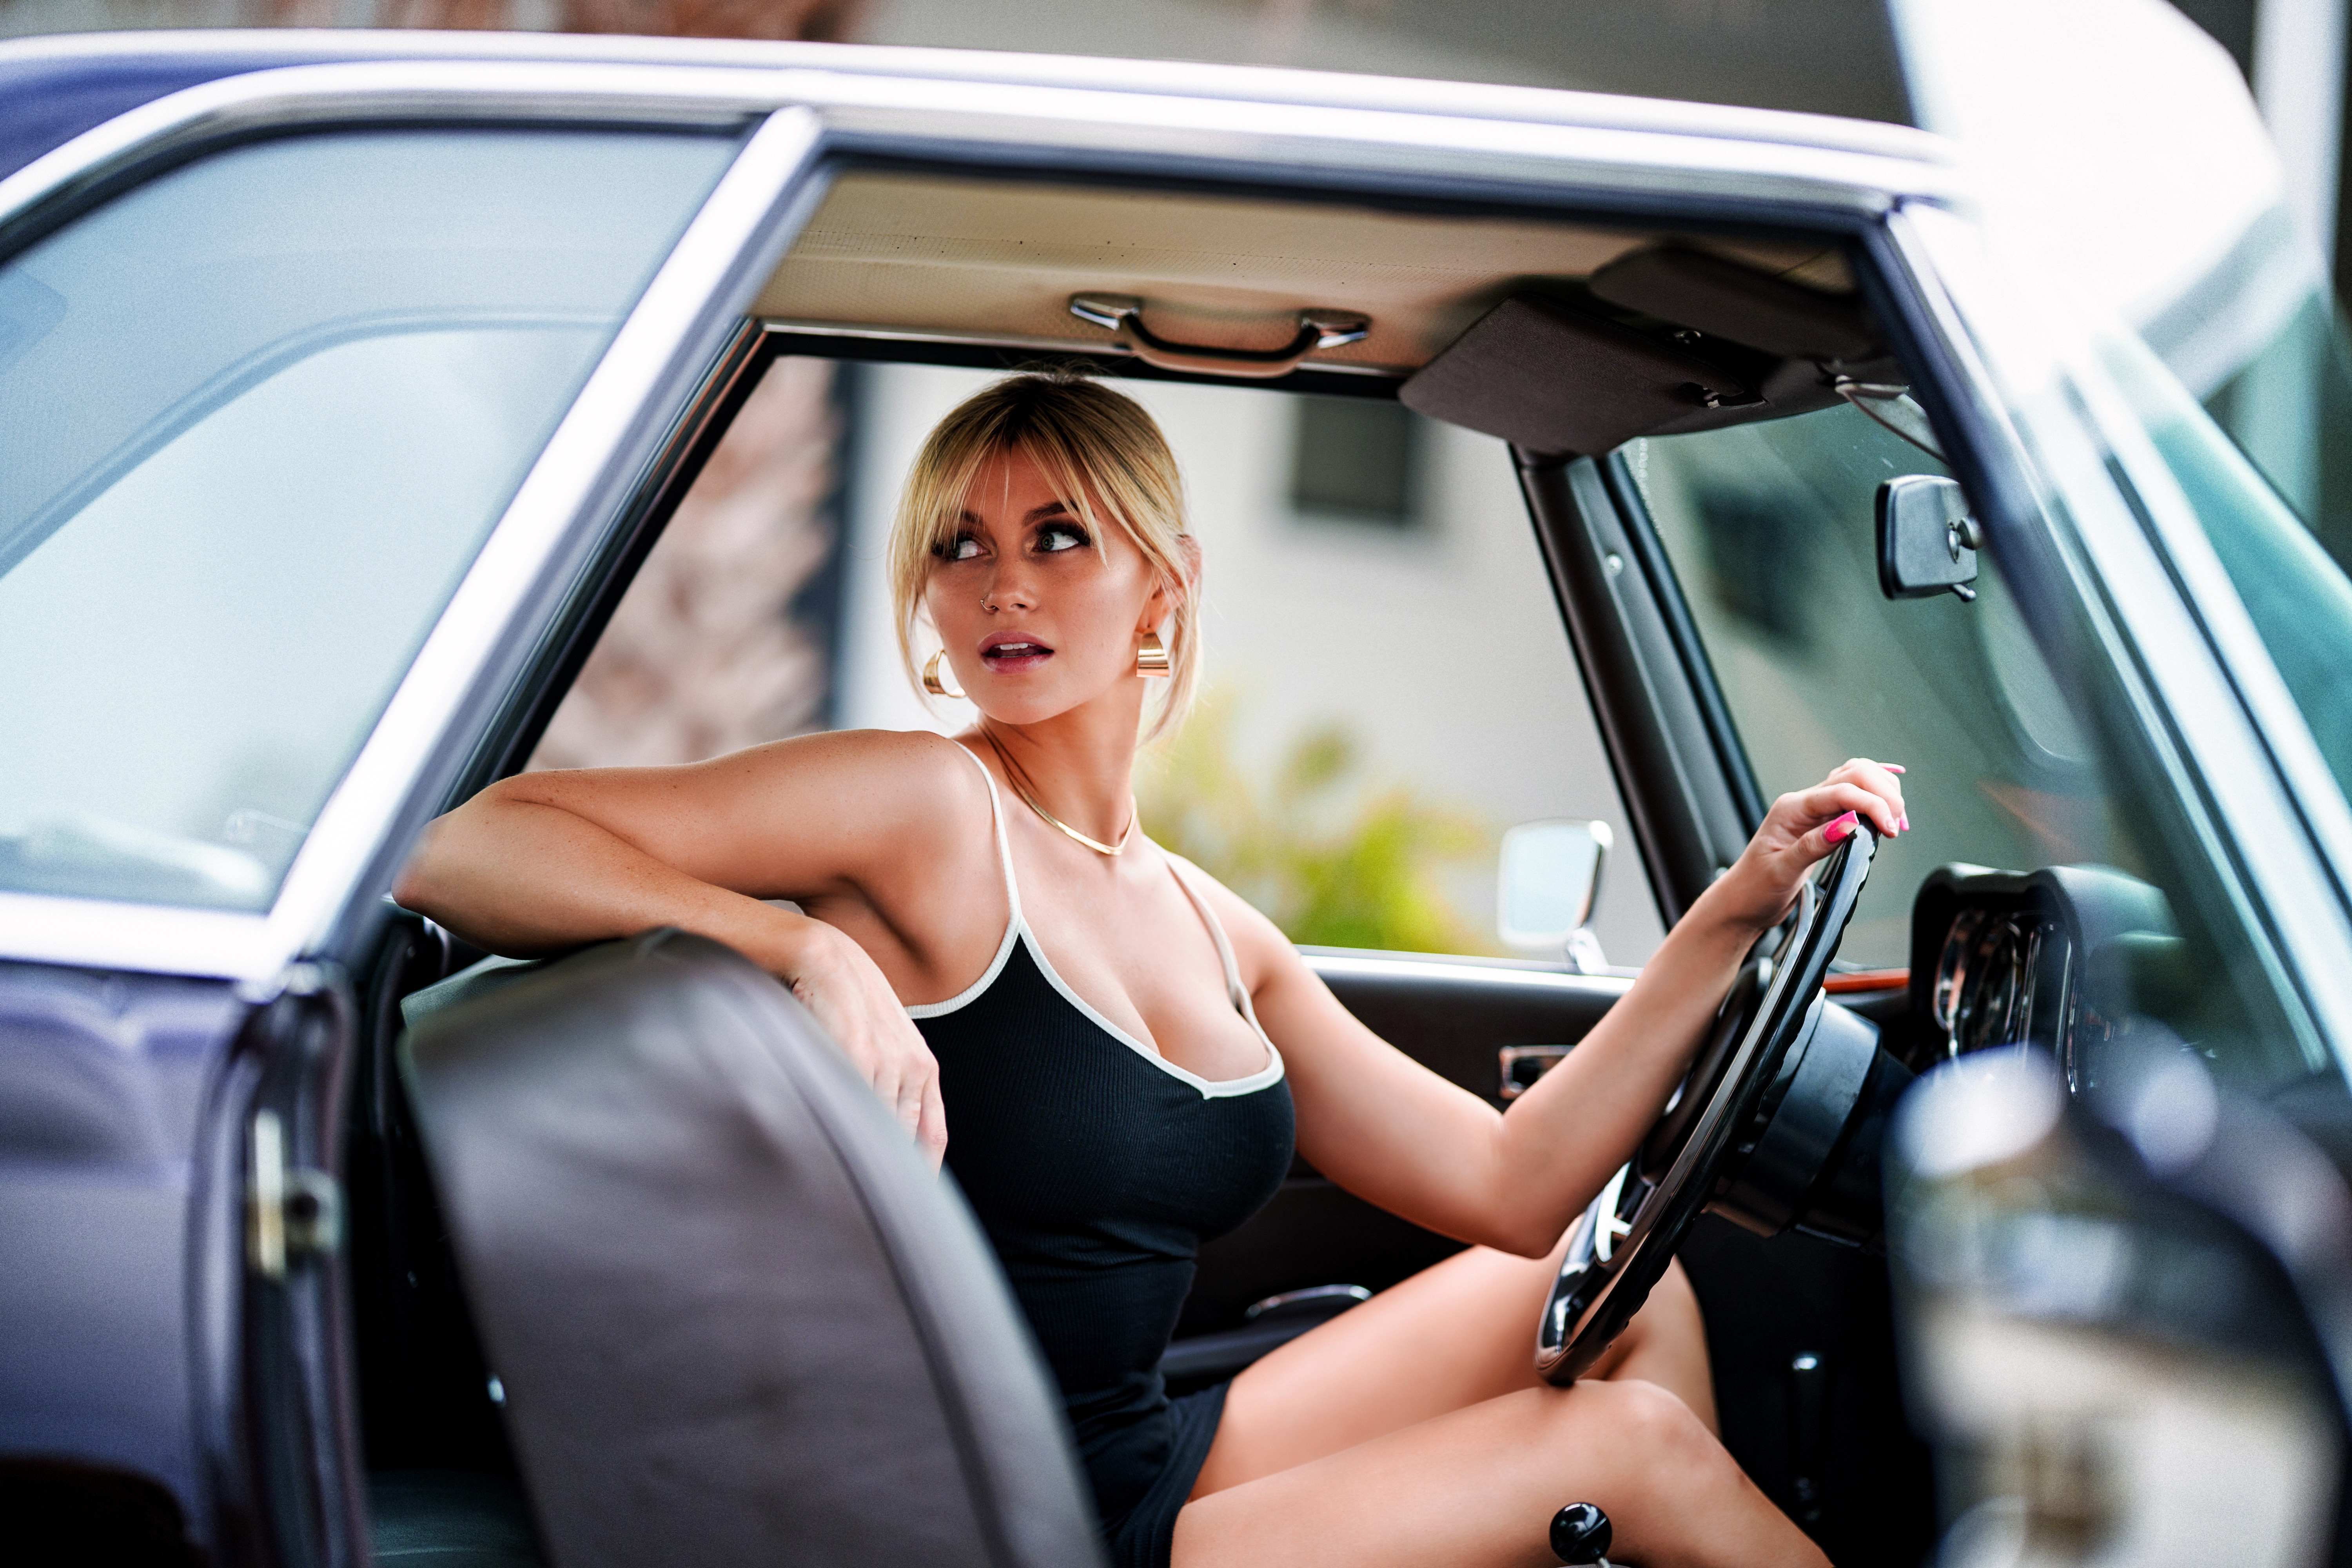
girl, girls, woman, model, person, photo, wallpaper, land vehicle, hand, car, vehicle, arm, motor vehicle, muscle, automotive design, automotive lighting, dress, flash photography, automotive exterior, mode of transport, vehicle door, street fashion, personal luxury car, car seat cover, steering wheel, car seat, auto part, event, human leg, family car, automotive window part, Head restraint, luxury vehicle, mid size car, windshield, brown hair, classic car, classic, driving, sitting, full size car, eyewear, city car, auto show, transport, photo shoot, glass